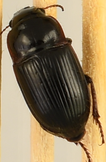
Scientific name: Euryderus grossus
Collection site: Central Plains Experimental Range NEON (CPER), plot CPER_004